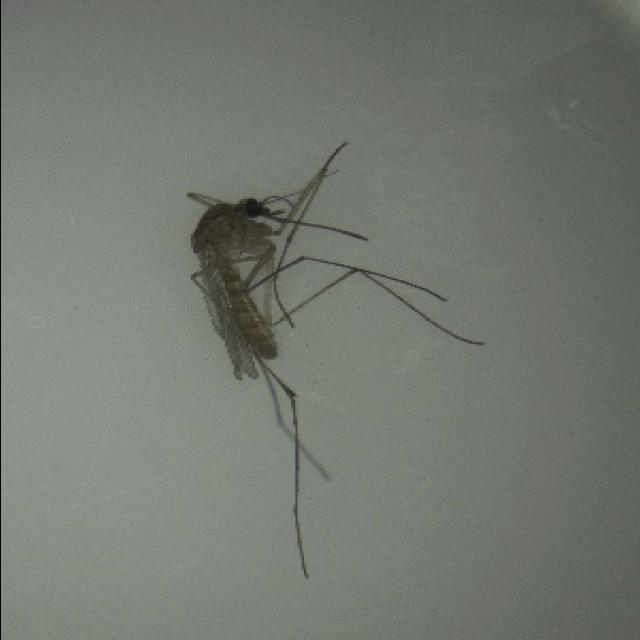
Species: culex_pipiens